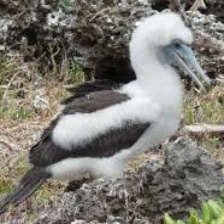
Species: ABBOTTS BOOBY
Scientific name: PAPASULA ABBOTTI